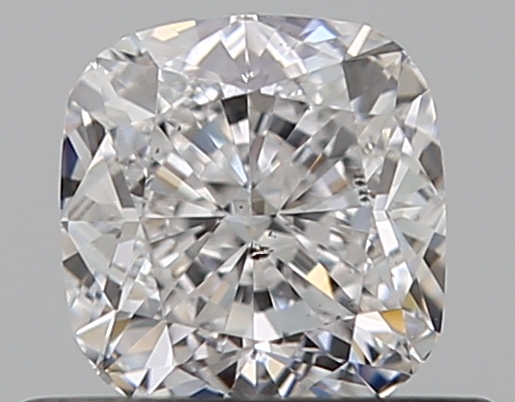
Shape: cushion
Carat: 0.52
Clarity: SI1
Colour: D
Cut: EX
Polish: EX
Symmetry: VG
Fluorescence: N
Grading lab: GIA
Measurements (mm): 4.53 x 4.37 x 3.04